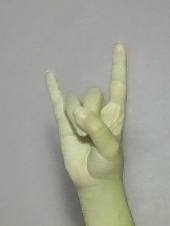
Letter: la